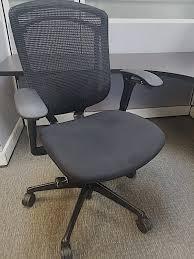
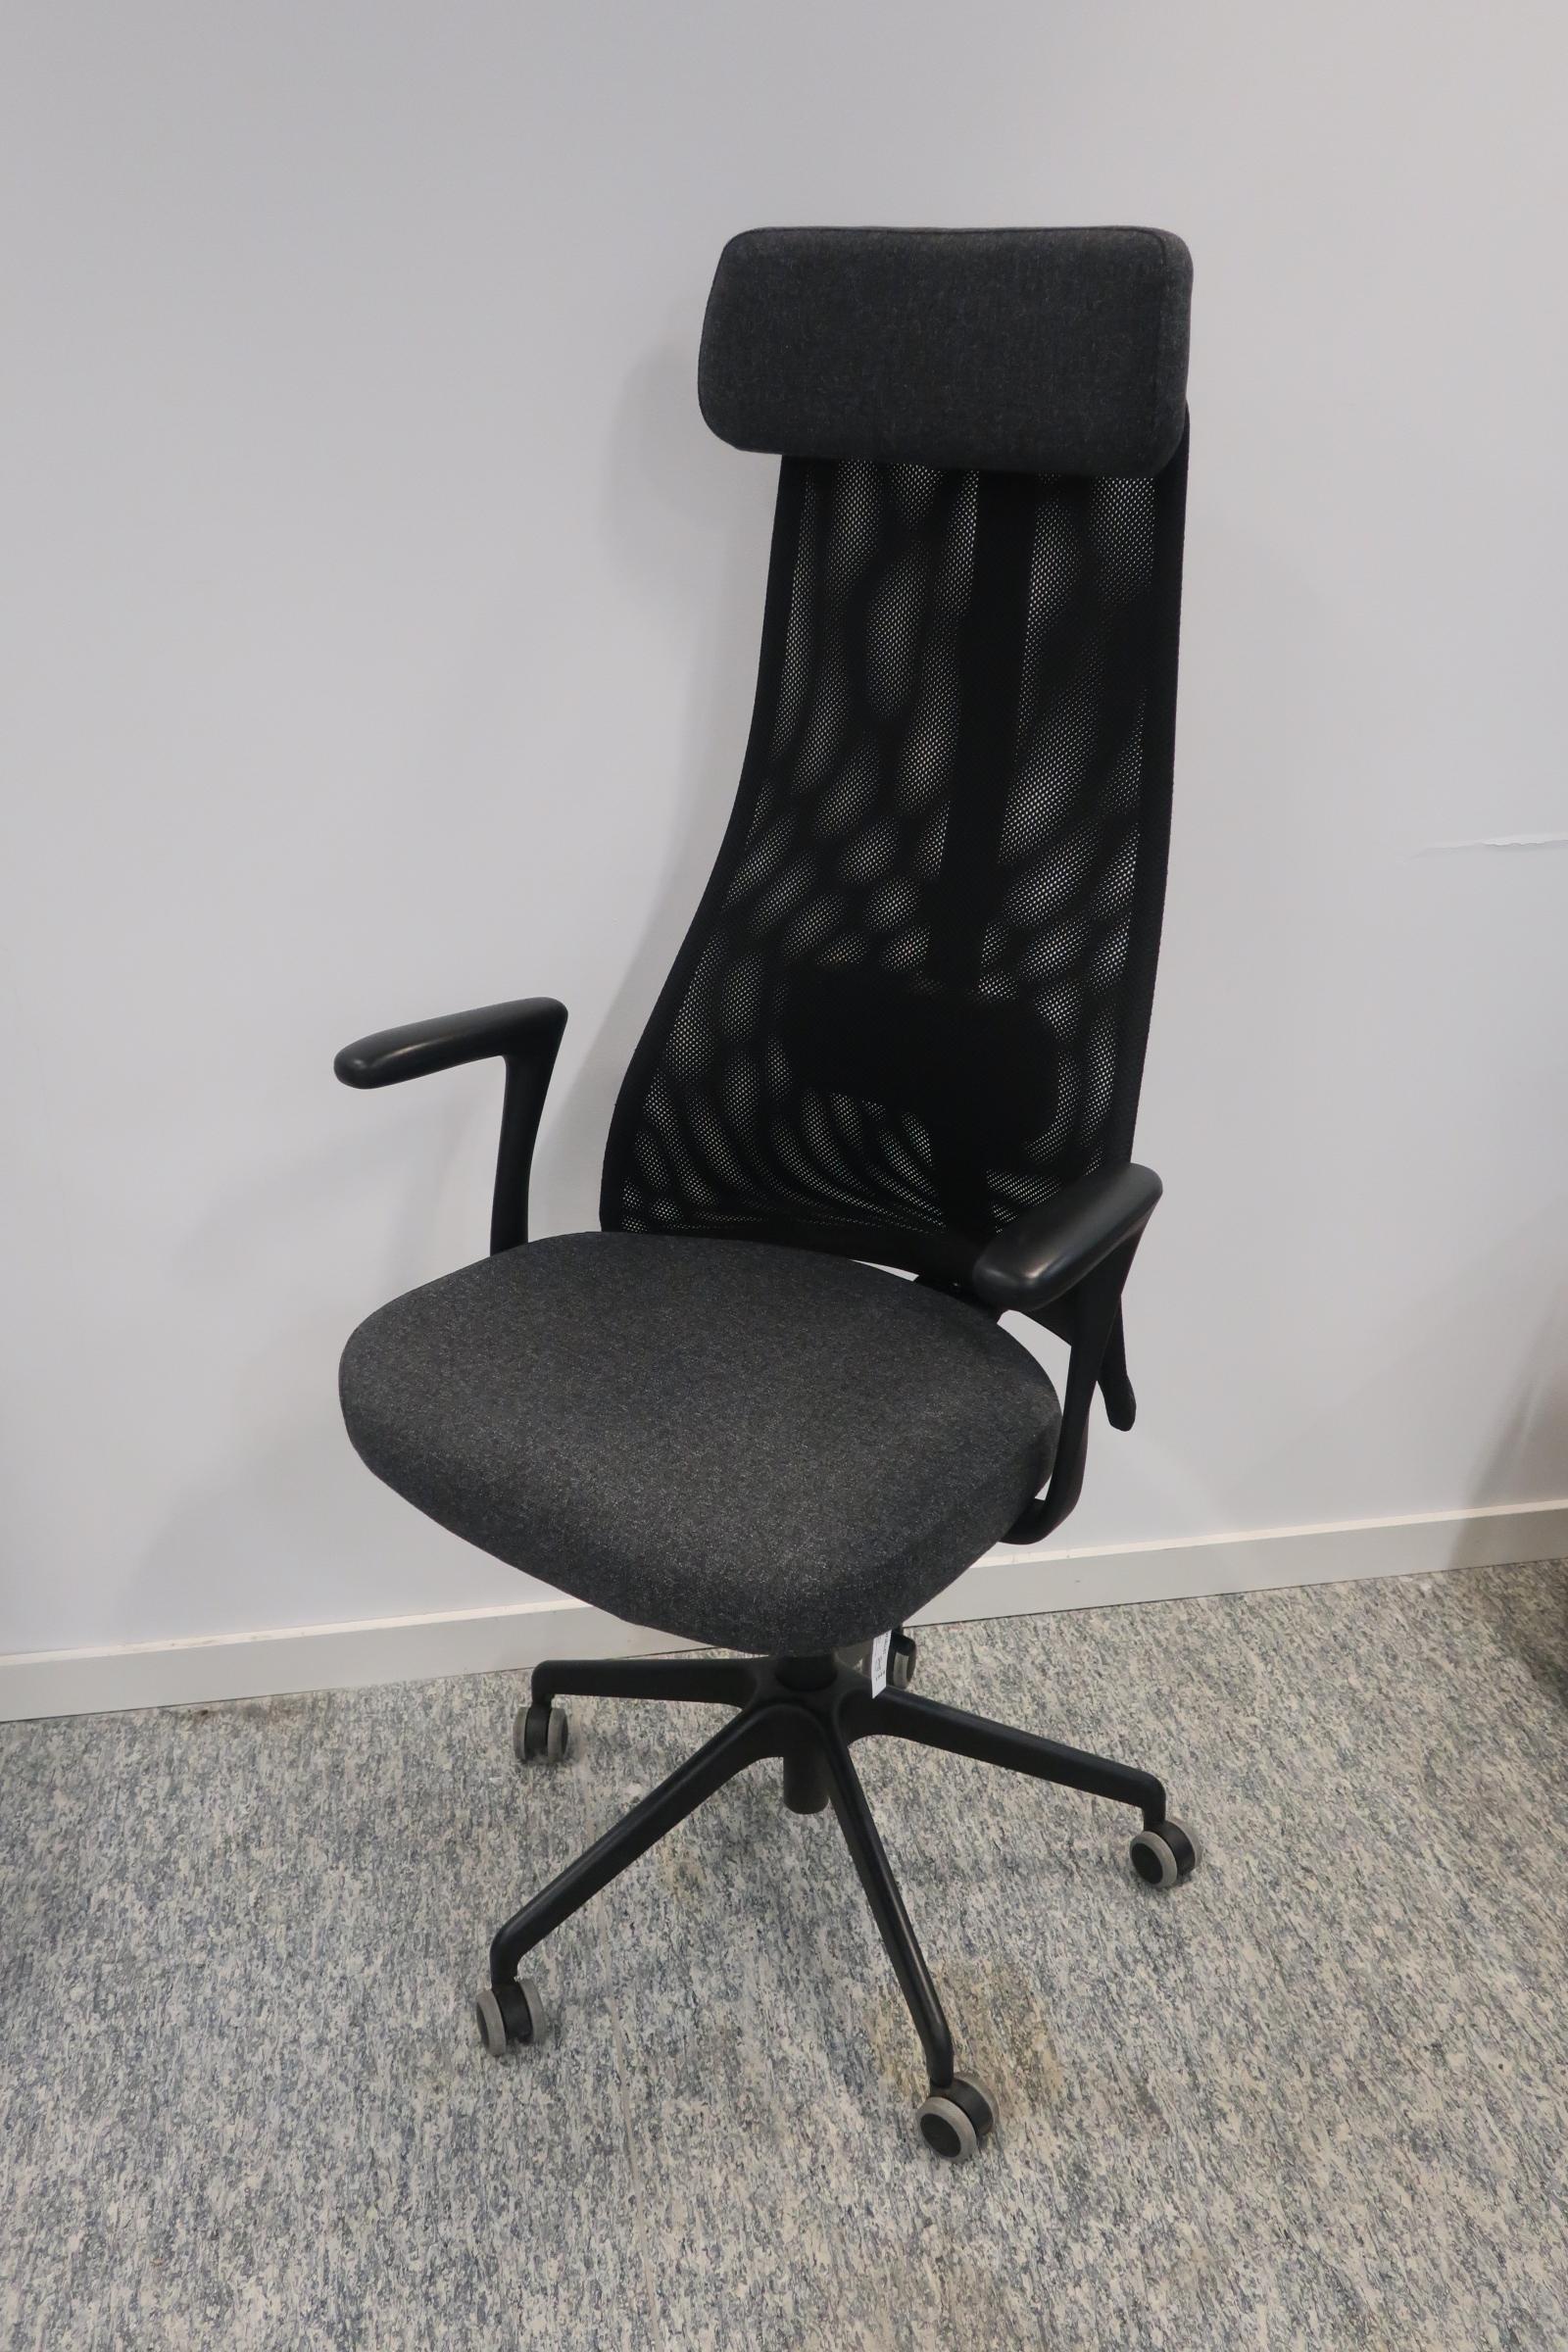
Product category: items_chair
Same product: no